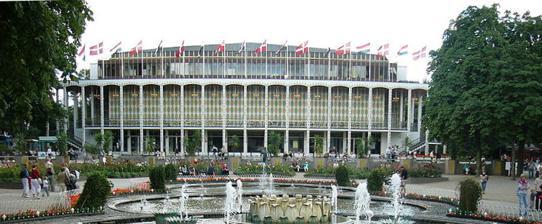
Building: Tivoli Concert Hall
Country: Denmark
Year built: 1956
Concert venue in Copenhagen, Denmark Tivoli Concert Hall Tivolis Koncertsal Location Tivoli Gardens , Copenhagen , Denmark Coordinates 55°40′22″N 12°34′06″E / 55.67278°N 12.56833°E / 55.67278; 12.56833 Type Concert hall Capacity 1,660 Construction Built 1954–1956 Opened 1956 Renovated 2005 Architect Frits Schlegel Hans Hansen Tenants Eurovision Song Contest 1964 Tivoli Concert Hall ( Danish : Tivolis Koncertsal ) is a 1,660-capacity concert hall at Tivoli Gardens in Copenhagen , Denmark . The building, which was designed by Frits Schlegel and Hans Hansen , was built between 1954 and 1956. The concert hall is used for classical music (e.g. Tivoli Symphony Orchestra ), Broadway musicals, and jazz musicians. History The hall used to host pop and rock concerts. Notable artists that have performed at the venue include The Grateful Dead , Country Joe and the Fish , Ike & Tina Turner , Elton John , Procol Harum , Saga , Uriah Heep , Cream , Jerry Lee Lewis , Jethro Tull and Norah Jones . Today it is mostly used for classical, acoustic, and jazz music. The Eurovision Song Contest 1964 was broadcast from the auditorium. The first concert hall The first concert hall in Tivoli Gardens opened in 1843. It was expanded in 1873 and is the building now known as the Glass Hall . Hans Christian Lumbye was music director and chief conductor from 1843 until 1872. He wrote almost 700 compositions for the orchestra, especially polkas , valses and galops . The 1902 concert hall The concert hall from 1902 A new concert hall was built in "Moorish style" in 1902. The building was designed by Knud Arne Petersen and Richard Bergmann . The current building The concert hall in May 2018. The concert hall was destroyed when Tivoli Gardens was hit during the schalburgtage on the night between 24 and 25 June 1944. The concert hall was rebuilt to a new, Modernist design by Frits Schlegel and Hans Hansen. In 2005 the concert hall saw a major renovation and extension by 3XN where the classical 1950s style of the main auditorium —including a characteristic color scheme of red, blue, yellow and green—was restored, while visitor facilities were upgraded and expanded. Use Classical music Until 2009, the Orchestra was based in the Tivoli Concert Hall. Since then the Copenhagen Philharmonic has been based at the former Danmarks Radio concert hall , which is now the concert hall of the Royal Danish Academy of Music . During the summer season, while the Tivoli Gardens are open, the orchestra continues to perform in the Tivoli Concert Hall under the name Tivoli Symphony Orchestra . Musicals 2010–11: Elsk mig i nat 2010–11: Mamma Mia! 2012: Grease 2014: Grease 2014: Hodja Fra Pjort 2015: Dirty Dancing 2016: Hairspray 2017. Spamalot 2017: Elf 2018: Kærlighed ved første hik - the musical Jazz music On several occasions, jazz recording artists performed at the venue. See also Tivoli Gardens List of concert halls in Denmark References